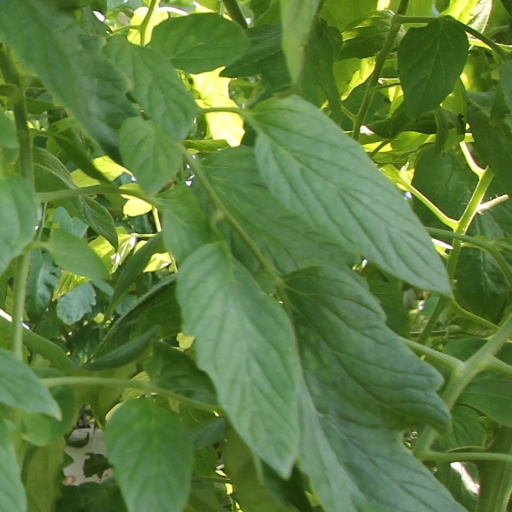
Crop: tomato